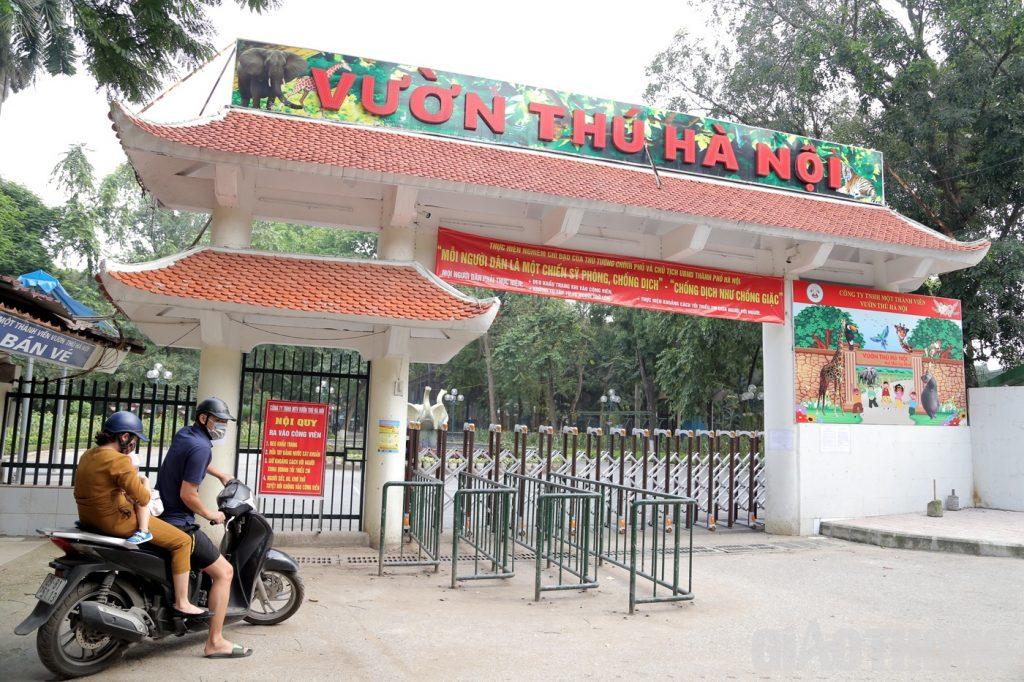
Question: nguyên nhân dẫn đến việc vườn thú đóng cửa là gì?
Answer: vườn thú đóng cửa vì đang trong thời gian dịch bệnh xảy ra